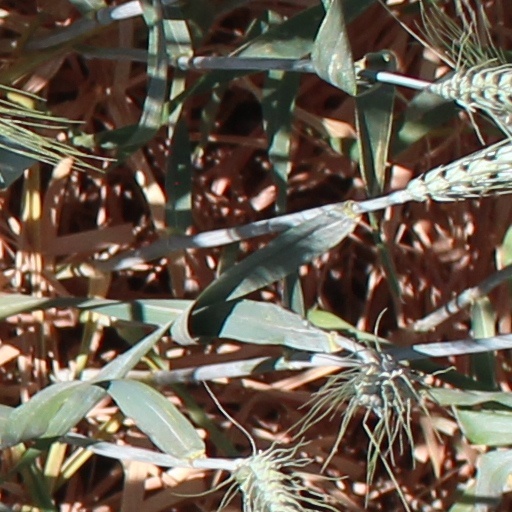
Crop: wheat